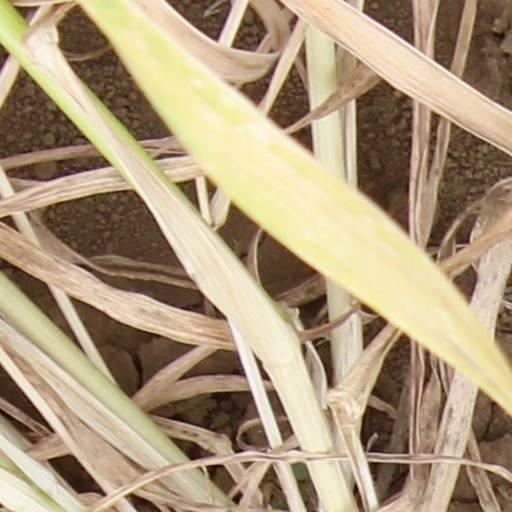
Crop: wheat